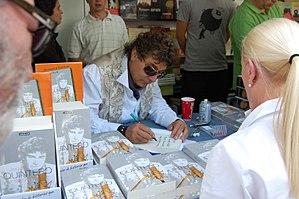
Jesús Rodríguez Quintero, né à San Juan del Puerto le 18 août 1940 est un journaliste, directeur et présentateur de programmes de radio et de télévision espagnol.